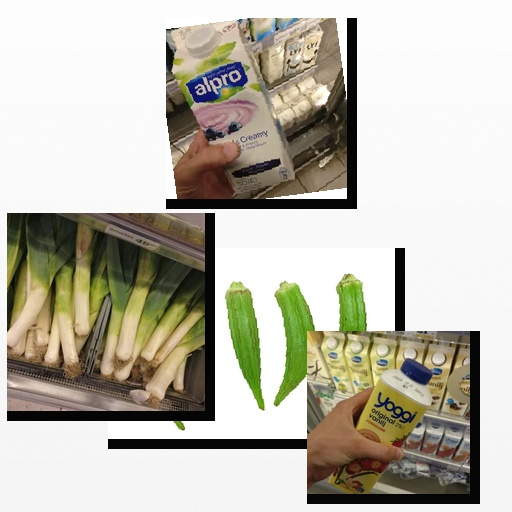
Food items: okra, leek, strawberry_yoghurt, blueberry_soyghurt